HMS Tamar (1863)

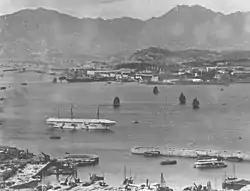
HMS "Tamar" (white vessel) anchored off the Naval Dockyard (1905)

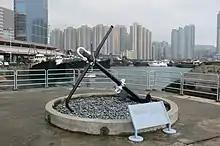
The purported anchor of HMS "Tamar", located at the Hong Kong Museum of Coastal Defence

In 1897 "Tamar" was hulked as a base ship and relieved HMS "Victor Emmanuel" as the Hong Kong receiving ship. She was used as a base ship until replaced by the shore station, which was named HMS "Tamar", after the ship.